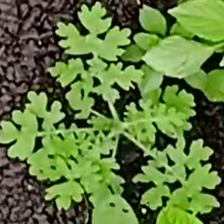
Weed species: Gajar_gavat_(Parthenium hysterophorus)